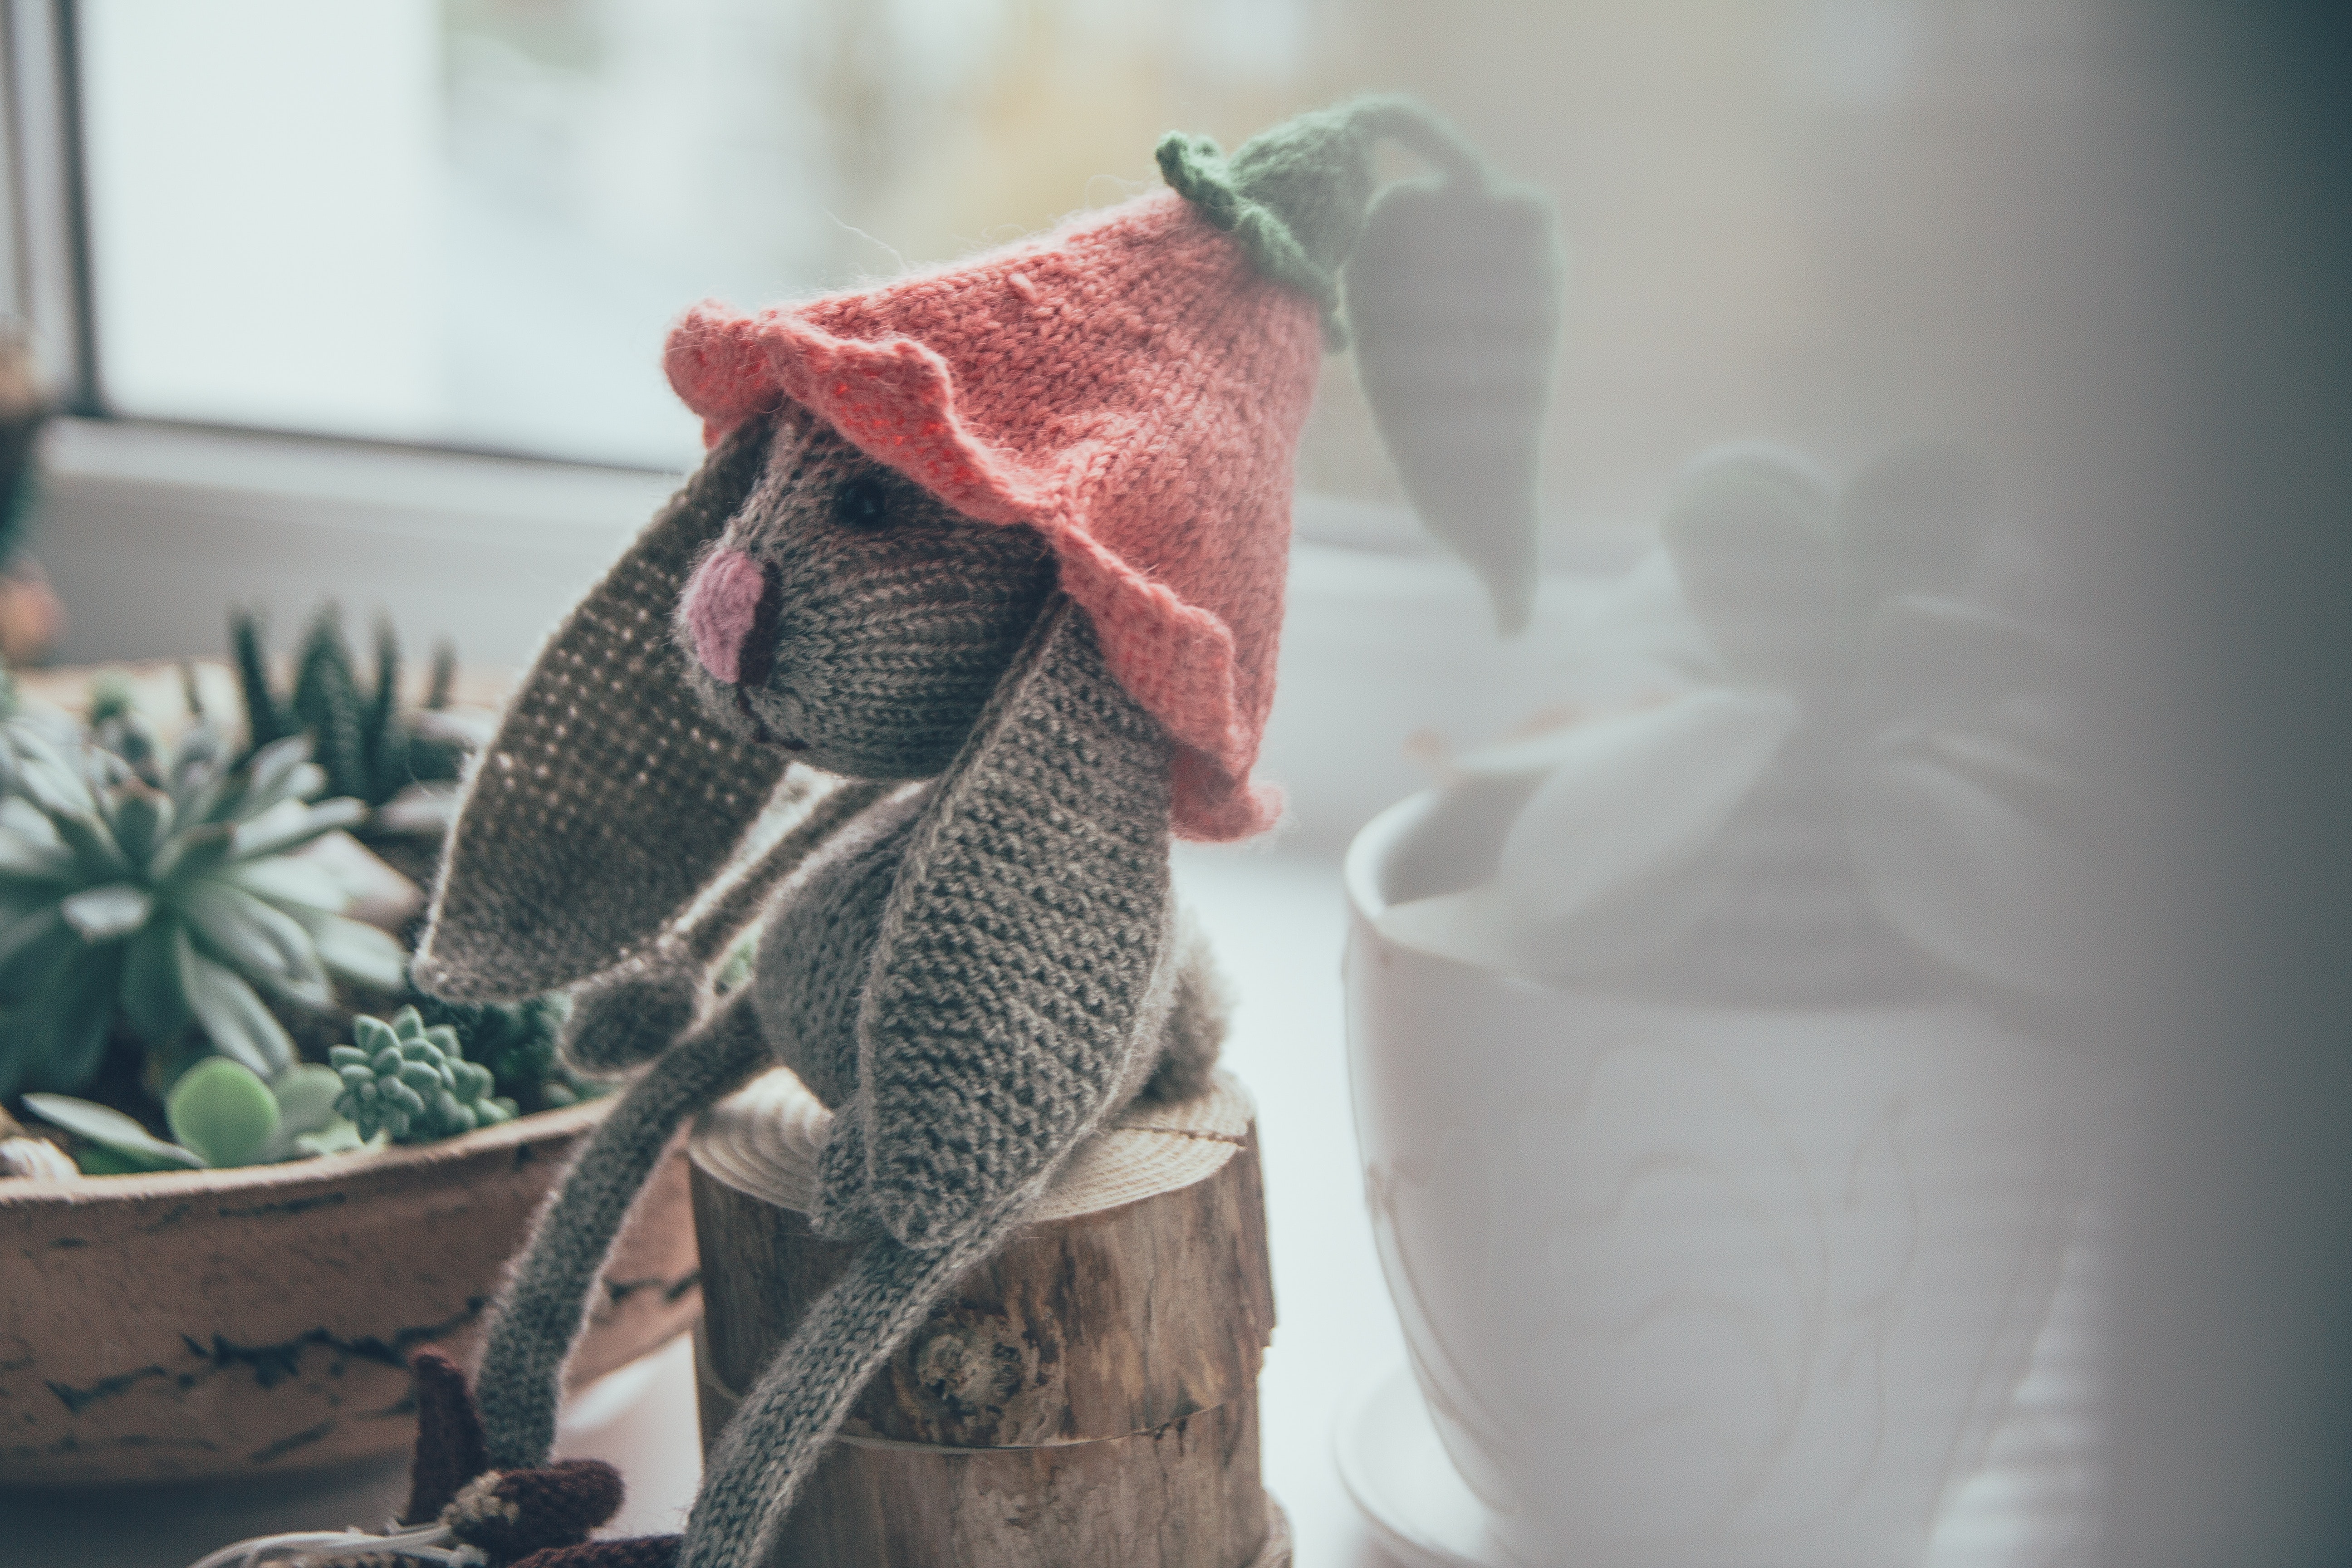
pink, leaf, textile, linens, paper, plant, flower, window, still life, interior design, still life photography, reptile, paper product